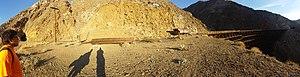
Le Pont à tréteaux de Goat Canyon est le plus grand du monde en bois cintré de tréteaux. Il se trouve à environ 80 km à l'est de San Diego, en Californie. Il a été construit en 1933 dans le cadre du San Diego and Arizona Eastern Railway.